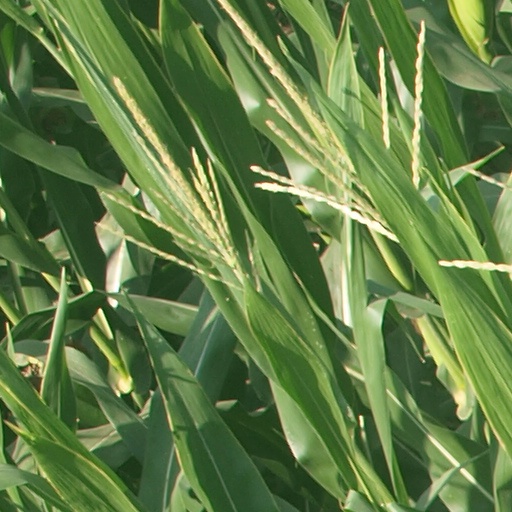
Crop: maize; corn